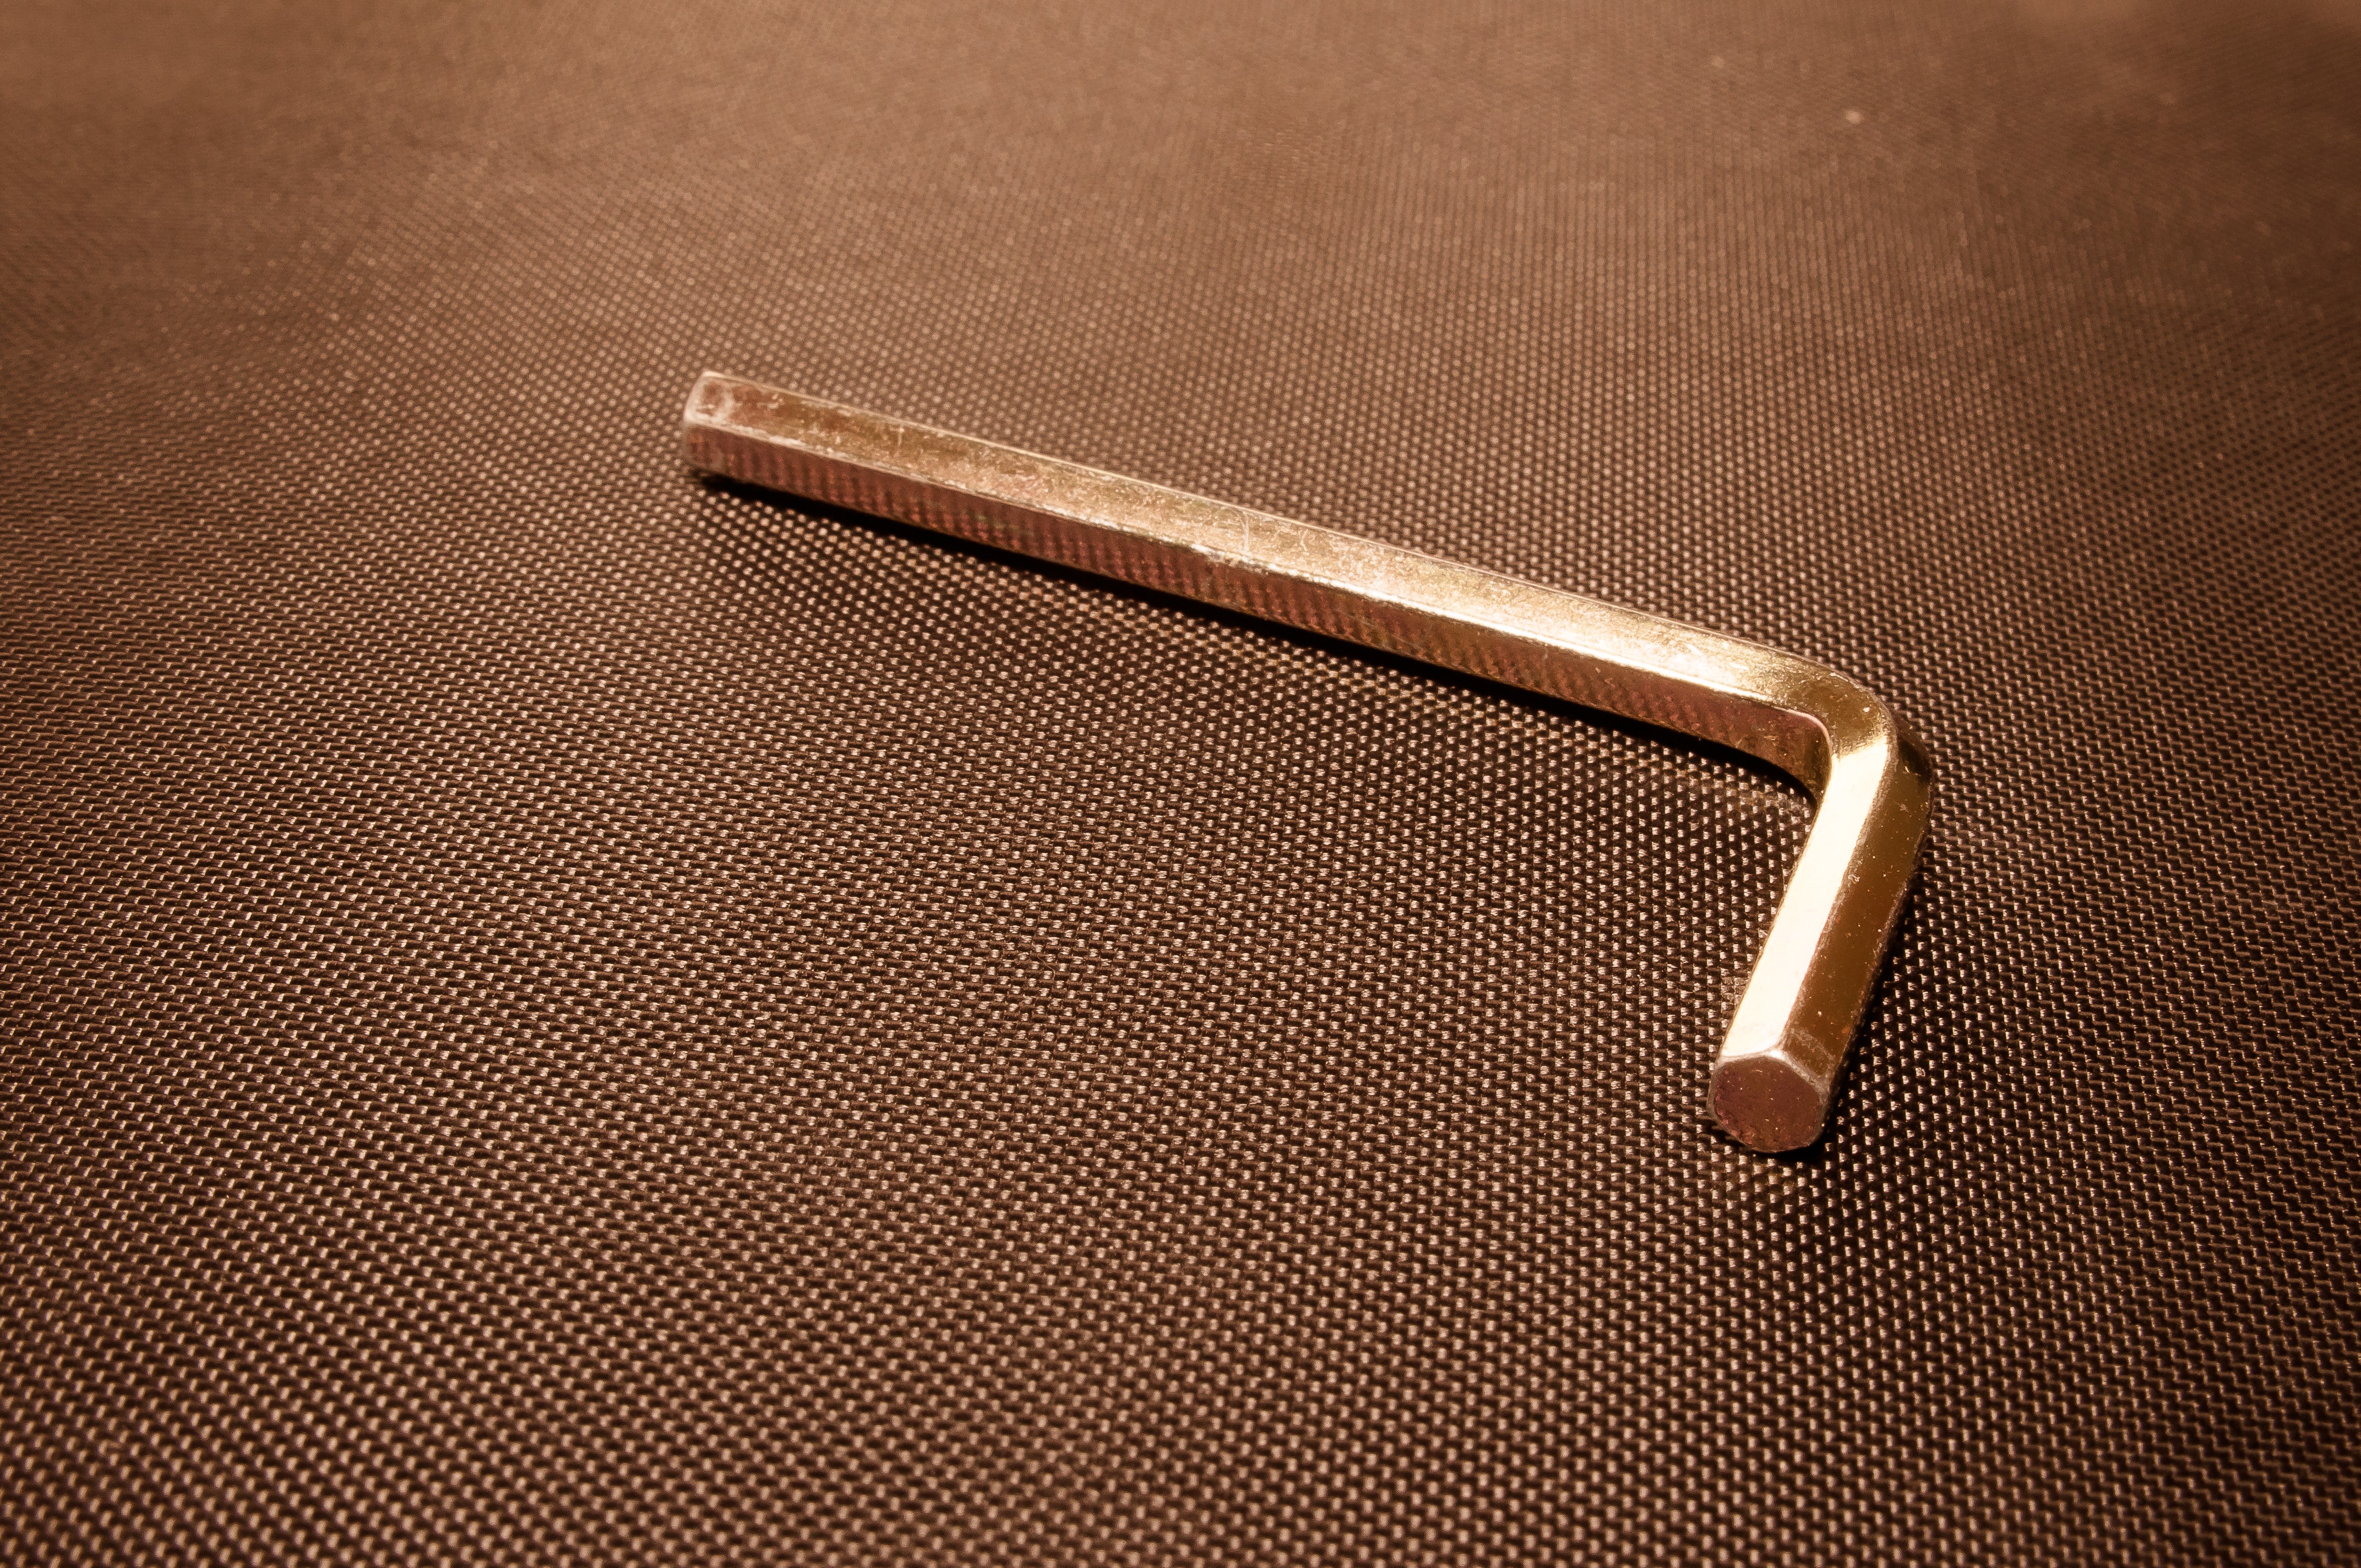
work, wood, guitar, tool, metal, brown, material, golf club, glasses, eyewear, iron, craftsmen, allen key